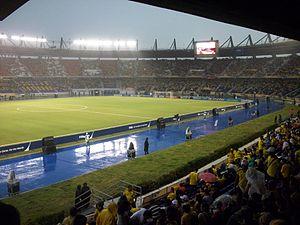
Barranquilla est une ville du nord de la Colombie et la capitale du département d'Atlántico. Elle se situe sur la rive occidentale du río Magdalena, le fleuve le plus important de Colombie, à 7,5 km de son embouchure sur la mer des Caraïbes, ou mer des Antilles, dépendance de l'océan Atlantique.
Le stade Metropolitano Roberto Meléndez est le stade de football principal de la ville colombienne de Barranquilla.
La Copa EuroAmericana 2014 est la deuxième édition de cette compétition estivale de football organisée par le groupe audiovisuel américain DirecTV opposant des clubs issus de différentes confédérations et se disputant sur le continent américain.